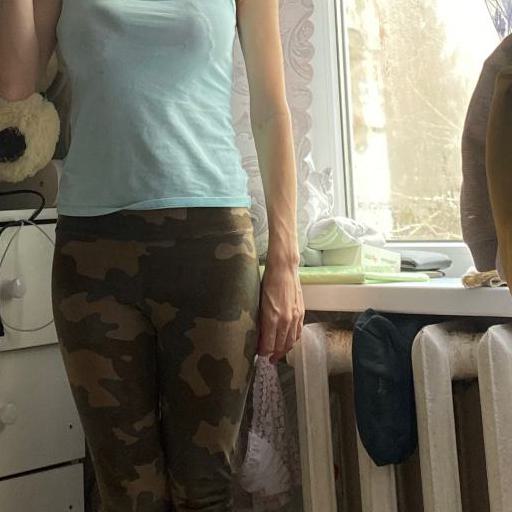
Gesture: no_gesture